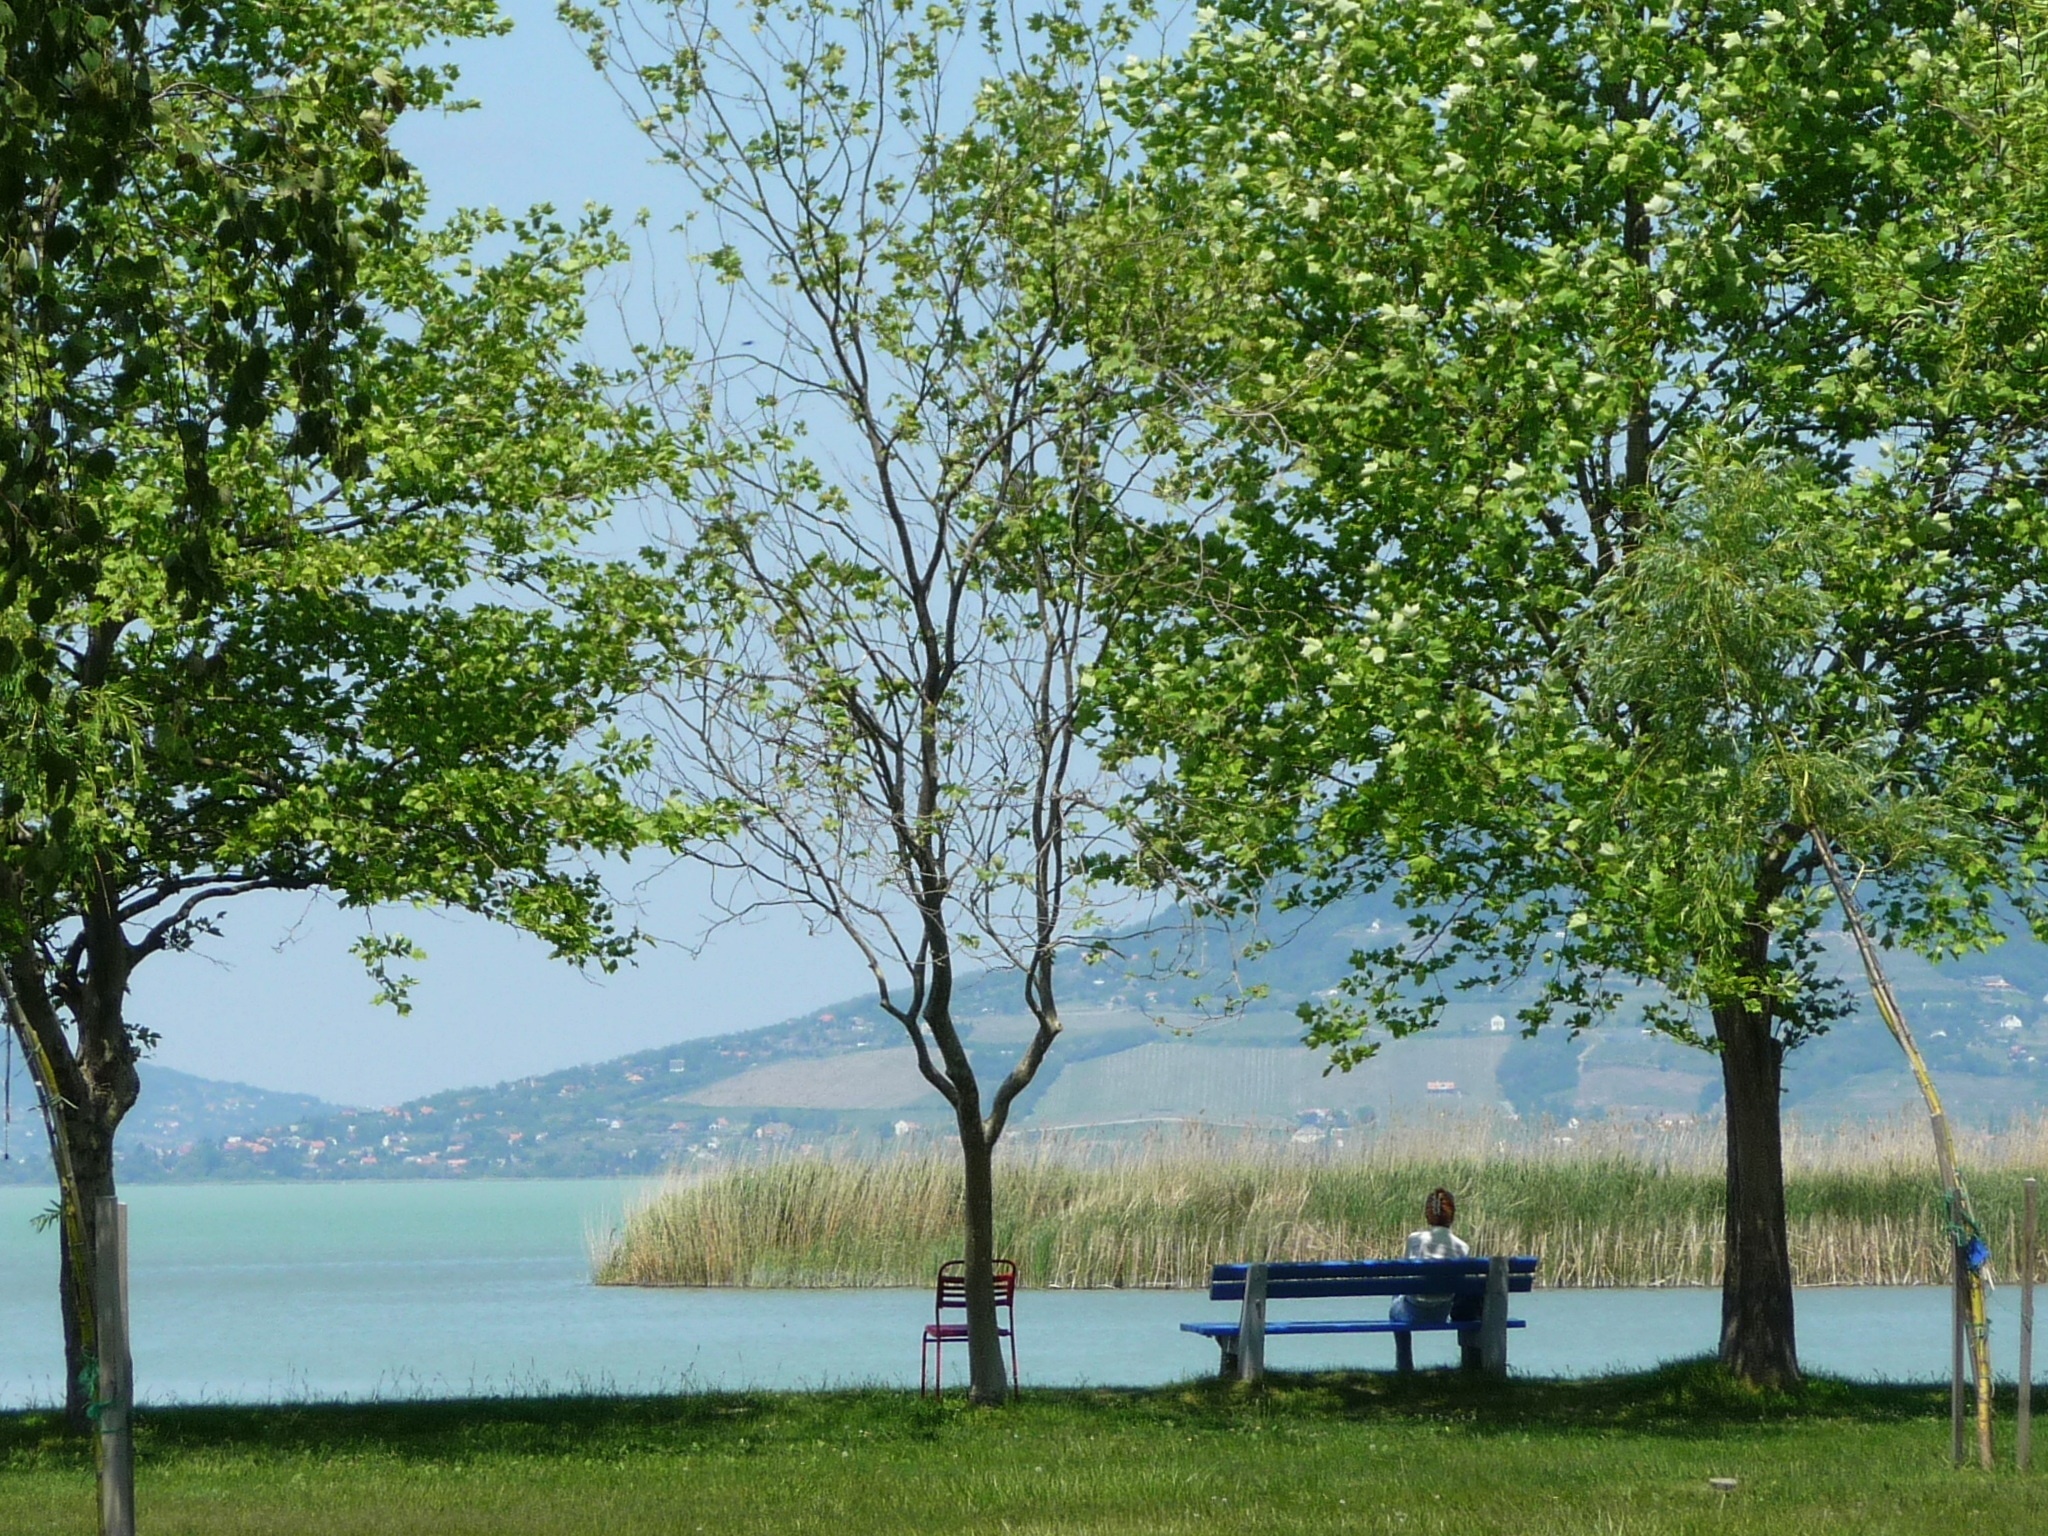
landscape, tree, water, nature, plant, meadow, sunlight, lake, summer, pasture, park, rest, plants, hungary, woodland, habitat, mood, ecosystem, lake balaton, natural environment, woody plant, land lot